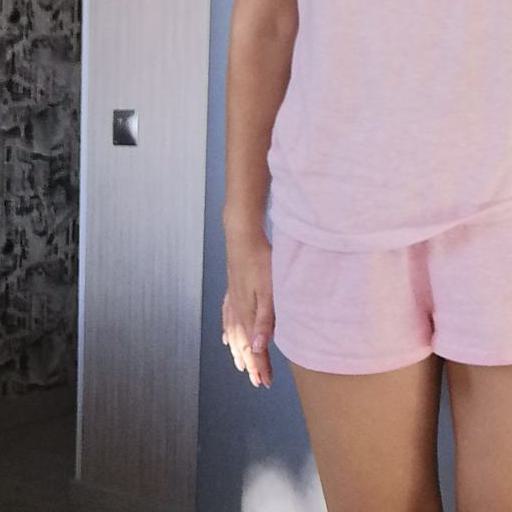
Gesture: no_gesture